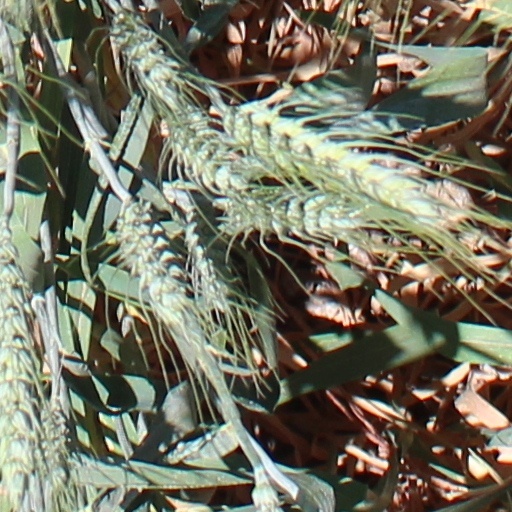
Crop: wheat